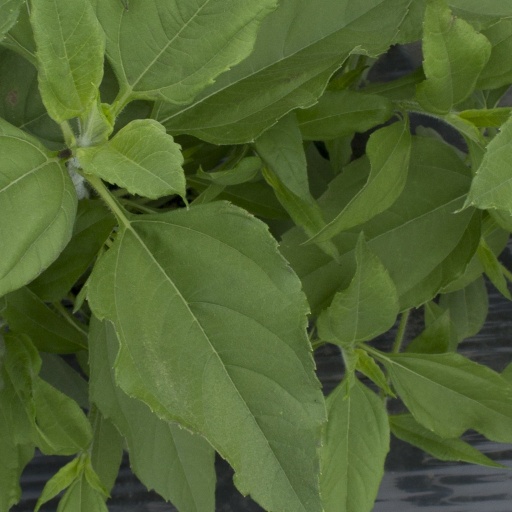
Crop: Jerusalem artichoke